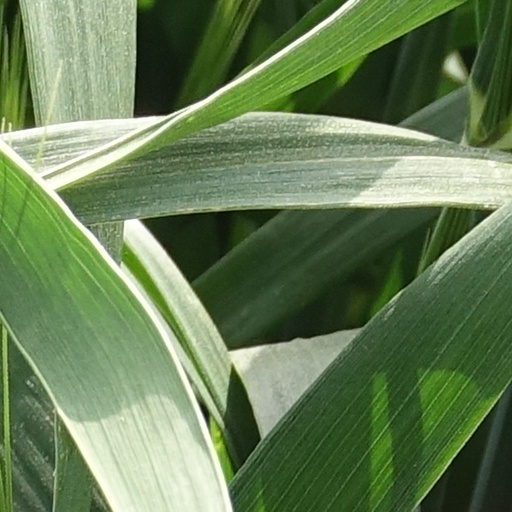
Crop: wheat